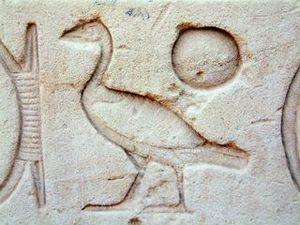
Le nom de Sa-Rê, qui signifie « fils de Rê », est l'un des cinq noms faisant partie de la titulature des pharaons à partir de Khéphren.
Au nombre d'environ 700 dès l'époque archaïque, le nombre de hiéroglyphes n'a fait qu'augmenter tout au long de l'histoire pharaonique pour atteindre un total de pas moins de 5 000 signes à la Basse époque. La multiplicité de ces signes a donc nécessité la création de techniques de classification des hiéroglyphes permettant de les identifier de façon univoque.